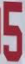
Number: 5